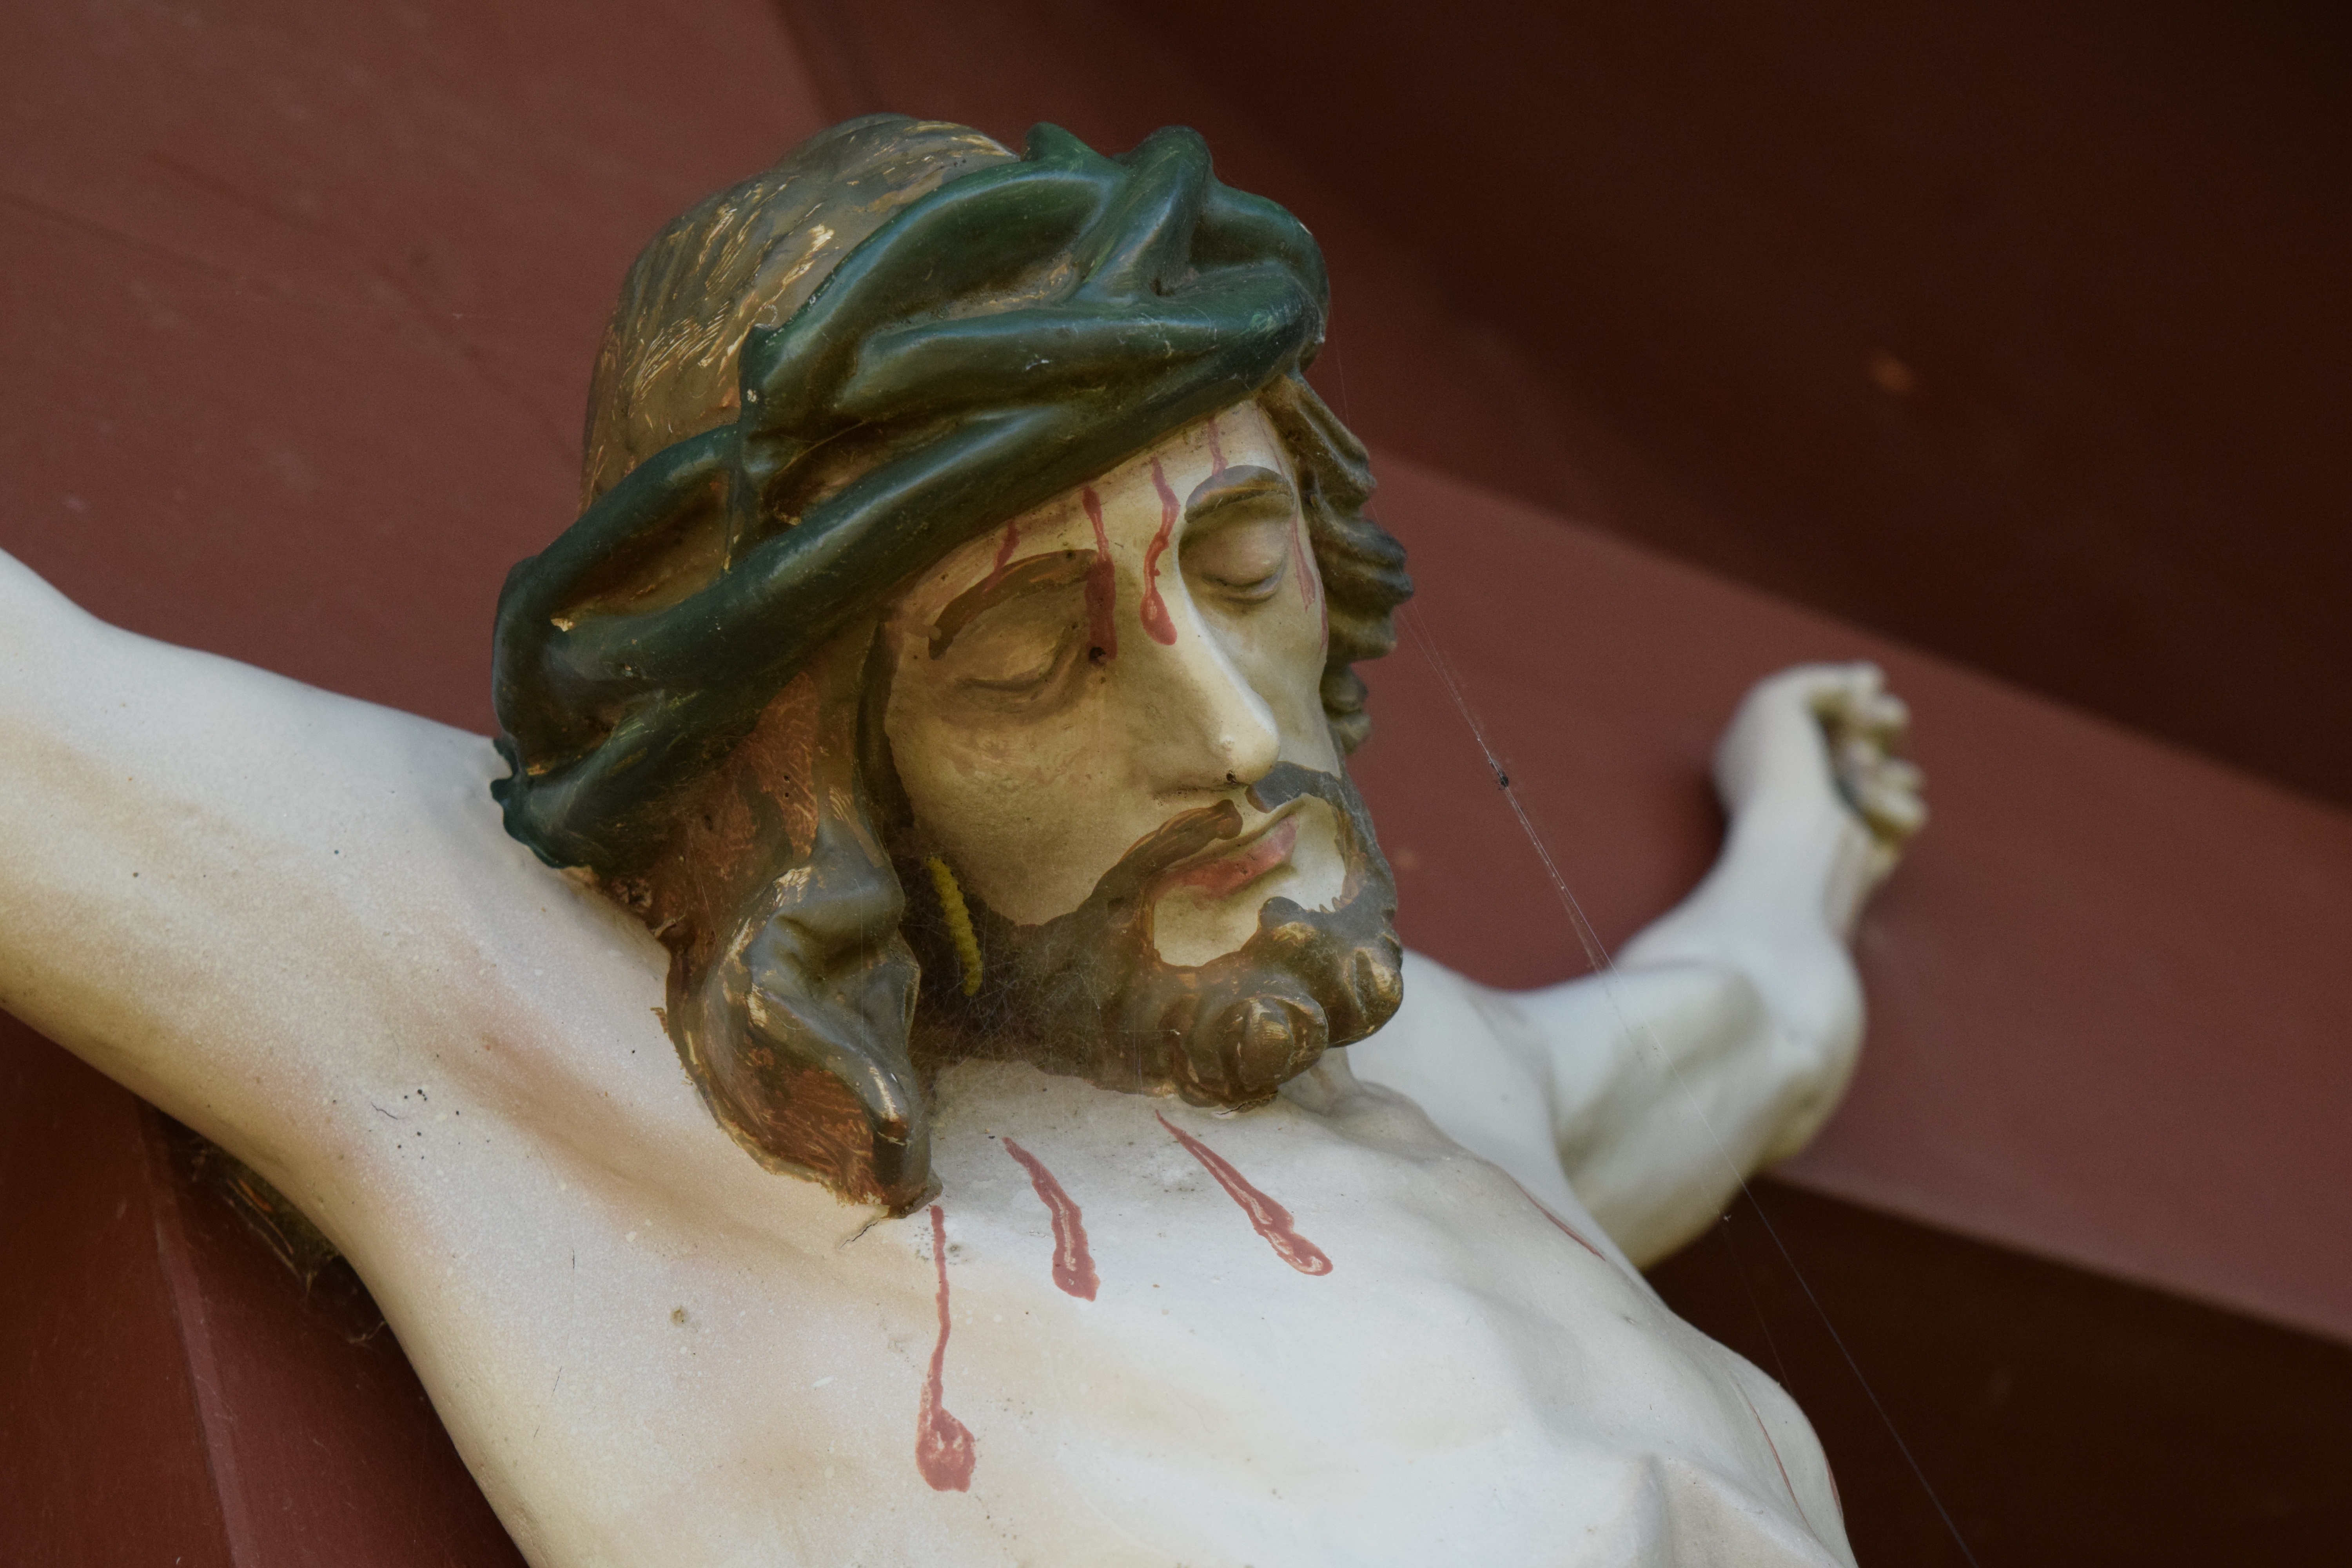
old, monument, statue, cross, christian, fig, wooden cross, sculpture, christ, art, faith, head, jesus, carving, tradition, crucifix, jesus christ, wayside cross, christi, field cross, ancient history